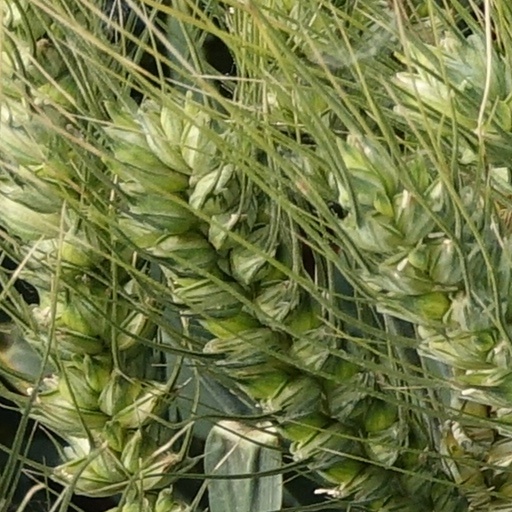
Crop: wheat